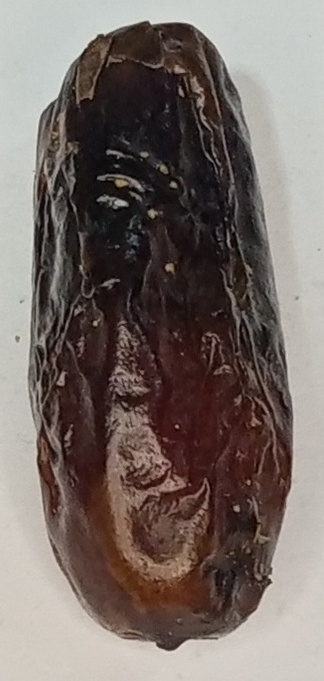
Variety: gajar
Size: large
Grade: grade-2